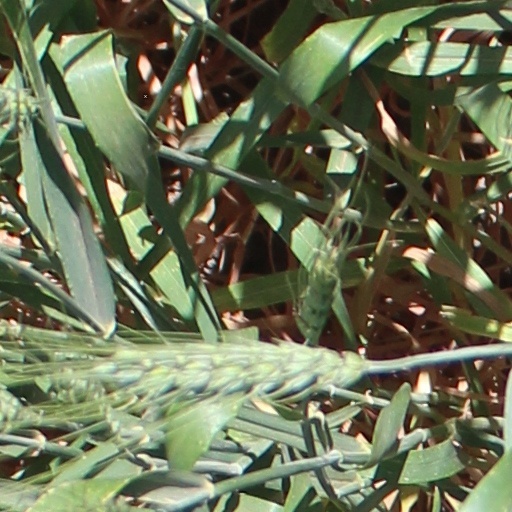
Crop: wheat